2014 SEC Championship Game

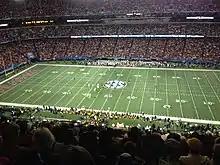

Alabama scored on the game's opening drive to take a quick 7–0 lead, and a long touchdown pass from quarterback Blake Sims to receiver DeAndrew White early in the second quarter extended the lead to 14–0. Missouri's offense pieced together a response, but the drive fizzled out and ended in a field goal. Another Bama touchdown late in the quarter gave the Crimson Tide a 21–3 halftime lead. Missouri fought their way back into the game in the third quarter, ripping off 10 points to cut the Alabama lead to 8. Unfortunately for the Tigers, they would fail to score for the remainder of the game, as Alabama scored three unanswered touchdowns to secure a 42–13 victory. The win gave Alabama its 24th SEC Championship, Sims set an SEC Championship Game record for completion percentage, and wide receiver Amari Cooper set both the SEC record for most receptions in a single season and the record for most receptions in the SEC Championship Game.